Golden Mile (Leicester)

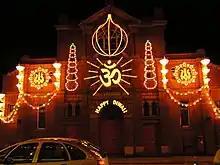

The Golden Mile is renowned for its Indian restaurants, sari shops and jewellers and has been described as "the closest that Britain comes to an Indian bazaar.”